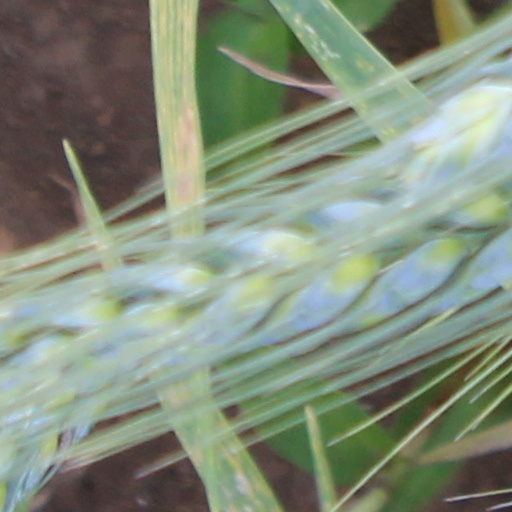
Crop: wheat